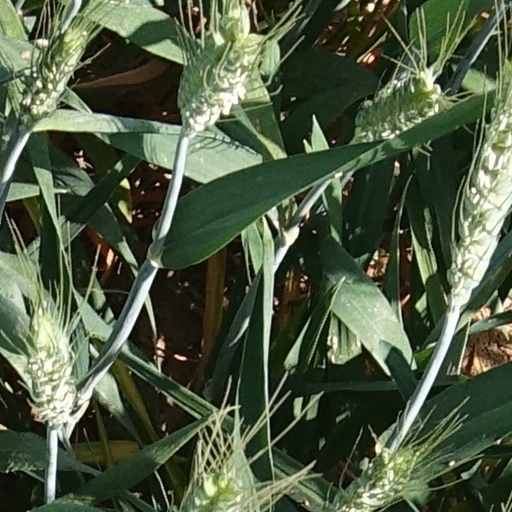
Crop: wheat